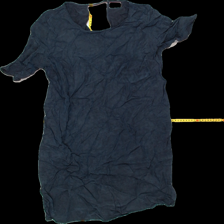
View: front
Type: Tunic
Category: Ladies
Brand: Vila
Colors: Blue
Material: 100% viscose
Pattern: Plain
Cut: Regular, C-collar
Size: M
Season: All
Trend: No trend
Stains: Yes
Price range: <50
Recommended usage: Export